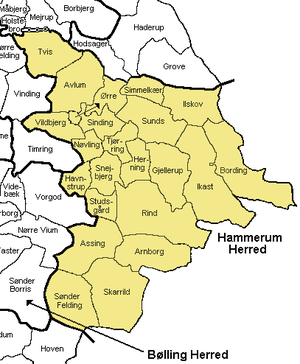
Hammerum Herred
Hammerum Herred er det østligste og største herred i Ringkøbing Amt. Det hed i Kong Valdemars Jordebog Hamrum- og Hambrumhæreth, og hørte i middelalderen under Hardsyssel. Senere kom det under Lundenæs Len, og fra 1660 Lundenæs Amt, som i 1671 blev forenet med Bøvling Amt, indtil det i 1794 kom under det da oprettede Ringkøbing Amt.